Rangoli Metro Art Center

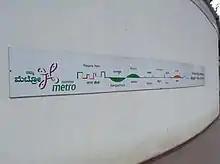
Rangoli - Namma Metro Art Center

Rangoli Metro Art Center was developed by the Bangalore Metro Rail Corporation Ltd (BMRCL), after the construction work of the MG Road metro station, Bangalore was completed. It was inaugurated on 6 May 2013.